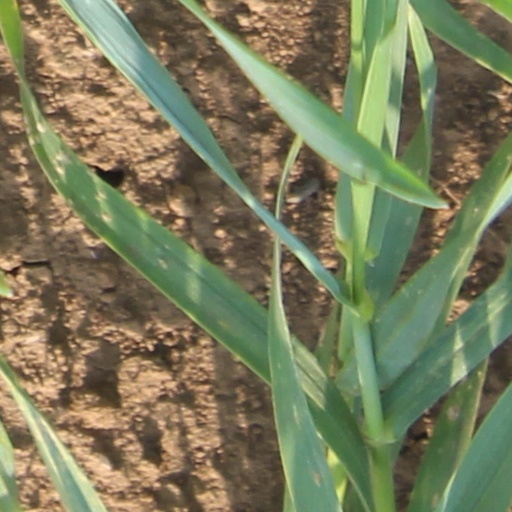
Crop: wheat